Ahmet Davutoğlu

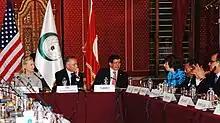
Davutoğlu (third left) at the Organisation of Islamic Co-operation Conference in 2011

From his articles for "Yeni Şafak" and book "Stratejik Derinlik", academics and politicians have put forward the view that Davutoğlu's foreign policy vision rests on rebuilding and maintaining closer relations with former territories of the Ottoman Empire through a policy known as Neo-Ottomanism. Davutoğlu's professor and close adviser of former President Turgut Özal, Greek geopolitician Dimitri Kitsikis is considered in fact to have had a decisive influence, precisely on this geopolitical theory.